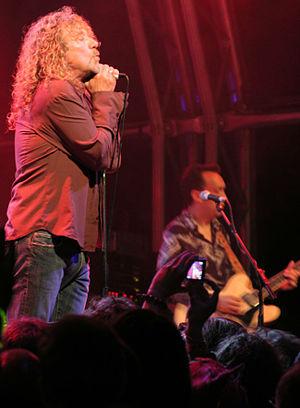
Strange Sensation est un backing band de Robert Plant, ex-chanteur du groupe Led Zeppelin, actif entre 2001 et 2007.